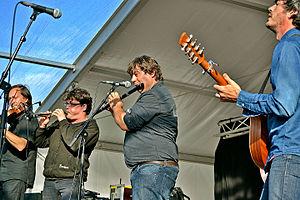
TiTom en concert au festival de Cornouaille à Quimper le 26 juillet 2015.
Thomas Lotout, alias TiTom, né le 10 juillet 1983 en centre Bretagne, est un sonneur de bombarde et compositeur de musique bretonne. Son projet sous le nom Titom est de faire sonner la bombarde hors de son contexte habituel dans des créations musicales tournées vers les musiques actuelles.